Earl Barban

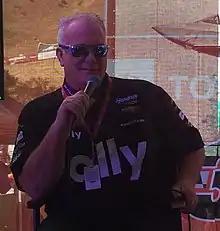
Barban at Sonoma Raceway in 2019

Earl Paul Barban Jr. (born October 5, 1964) is an American stock car racing spotter and former team owner.